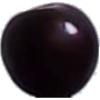
Label: Cherry Wax Black 1